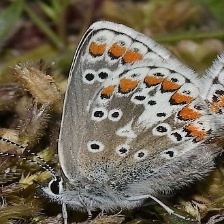
Species: BROWN ARGUS
Butterfly family (ImageNet category): lycaenid_butterfly